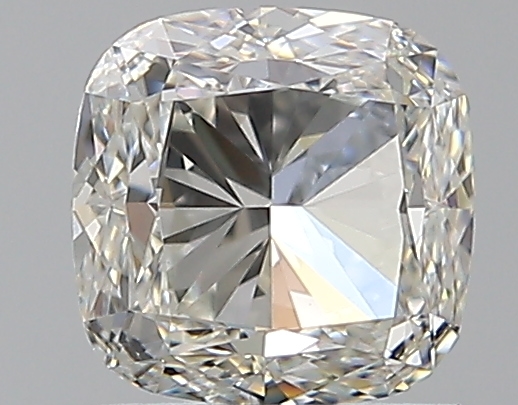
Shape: cushion
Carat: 1.2
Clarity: VS1
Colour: I
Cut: EX
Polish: EX
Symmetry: EX
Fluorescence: N
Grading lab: GIA
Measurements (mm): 5.8 x 5.74 x 3.9